History of the Hungary national football team

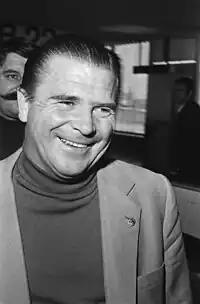
Ferenc Puskás, all-time top-scorer

This Hungarian team was best known for being one of the most formidable and influential sides in football history, which revolutionized the play of the game. Centred around the dynamic and potent quartet of strikers Ferenc Puskás, Sándor Kocsis, attacking half-back József Bozsik and withdrawn striker Nándor Hidegkuti, the "Aranycsapat" ("Golden Team") of the "Magnificent Magyars", captivated the football world with an exciting brand of play drawn from new tactical nuances and amassed, barring the 1954 World Cup Final, a remarkable record of 43 victories, 6 ties, and no defeats from 14 May 1950 until they lost 3–1 to Turkey on 19 February 1956.